Edgar Mathews

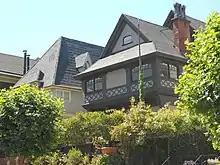
2508 Green Street (1895)

Mathews designed a large number of houses, particularly in the Pacific Heights neighborhood of San Francisco, where in 1908 he built 2980 Vallejo Street for himself and his wife, Katherine née Dart. He drew on English arts and crafts conventions: his houses are often in a half-timbered style with high-pitched roofs suggesting English Tudor, and even more often squarish and clad in unpainted redwood shingles. He also designed apartment houses, usually in the shingled style. Both his houses and his apartments usually have porches and a low wall around the lot; his apartment buildings characteristically have separate entrances for each unit. His work is the primary reason for Pacific Heights' reputation for shingle-style buildings.